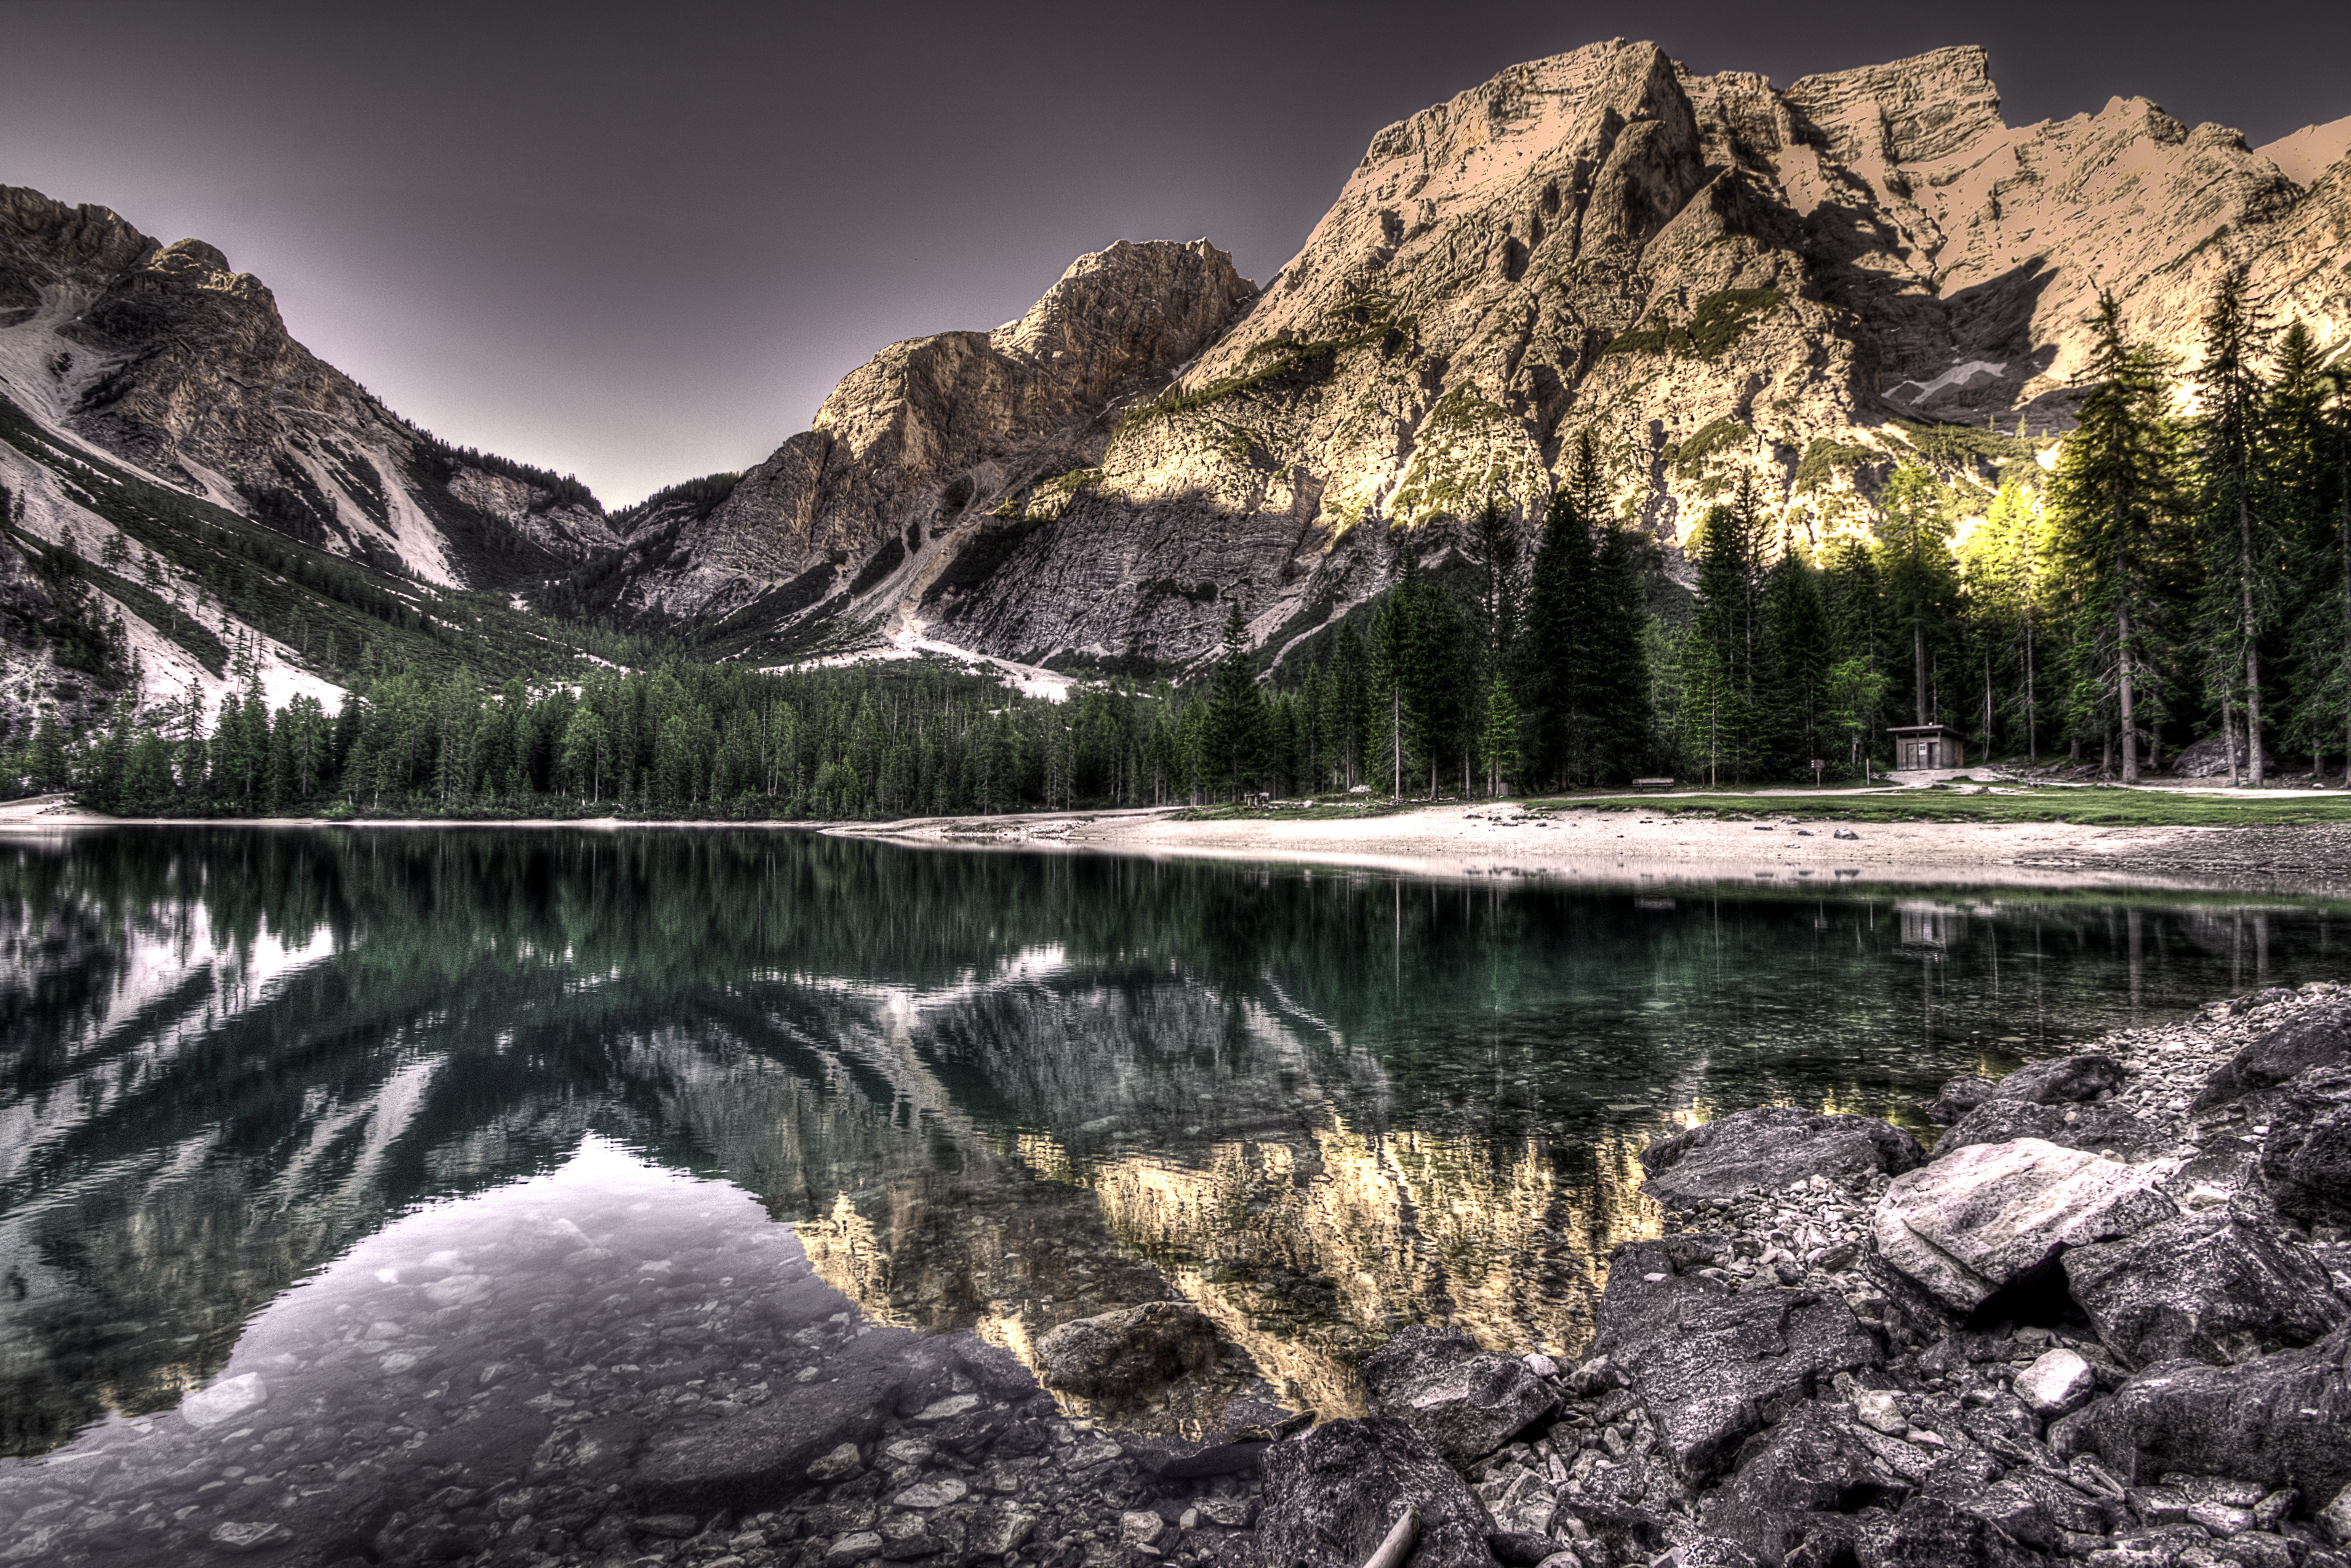
landscape, tree, water, nature, rock, wilderness, mountain, snow, winter, sky, lake, mountain range, cliff, reflection, reservoir, terrain, national park, bank, cool image, geology, cool photo, elevation, tarn, mountainous landforms, computer wallpaper, mount scenery